Paul Rudolph (architect)

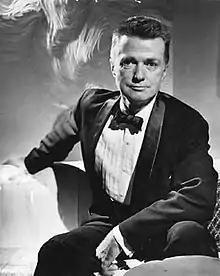

Paul Marvin Rudolph (October 23, 1918 – August 8, 1997) was an American architect and the chair of Yale University's Department of Architecture for six years, known for his use of reinforced concrete and highly complex floor plans. His best-known works include the Boston Government Service Center and the Yale Art and Architecture Building (A&A Building), a spatially-complex Brutalist concrete structure. He is one of the modernist architects considered an early practitioner of the Sarasota School of Architecture.